Leipzig–Hof railway

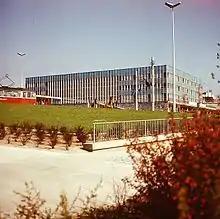
The new entrance building of Plauen upper station

Although Neumark station was opened as early as 1846, it became more important with the opening of the Neumark–Greiz railway by the private "Greiz-Brunner Eisenbahn-Gesellschaft" (Greiz-Brunn Railway Company) in 1865. The station was expanded several times up to 1900 and then remained essentially unchanged until the 1990s. Although the line to Greiz was closed in 1999, the station did not completely lose its importance as the Vogtlandbahn (now "Die Länderbahn") opened its central repair shop here in 2000.